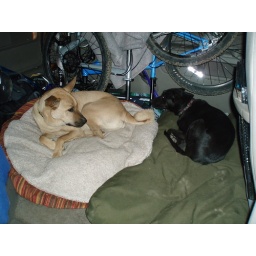
Tsoko and Maya getting ready for bed in the van